Dudsbury Camp

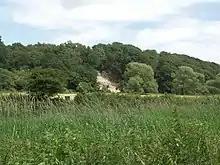
Dudsbury Camp viewed from the south

Dudsbury Camp (or Dudsbury Rings) is one of a series of Iron Age earthworks in Dorset, starting from Hambledon Hill, and including Hod Hill, Spetisbury Rings, Buzbury Rings, Badbury Rings and Dudsbury Camp. The Iron Age port at Hengistbury Head forms a final Iron Age monument in this small chain of sites. The fort is located near the village of West Parley.